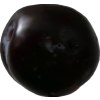
Label: plum